Great Yarmouth Black Friary

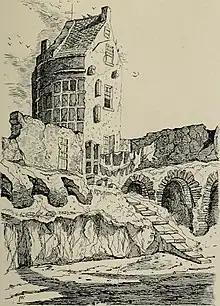
"GREAT YARMOUTH, SOUTH-WEST TOWER O FDOMINICAN PRIORY" (The English Dominicans (1921) by Bede Jarrett

Great Yarmouth Black Friary was a monastery for the Dominican Order (known as black friars) in Norfolk, England during the medieval times. A fire station is in its place now and is marked by a blue plaque.